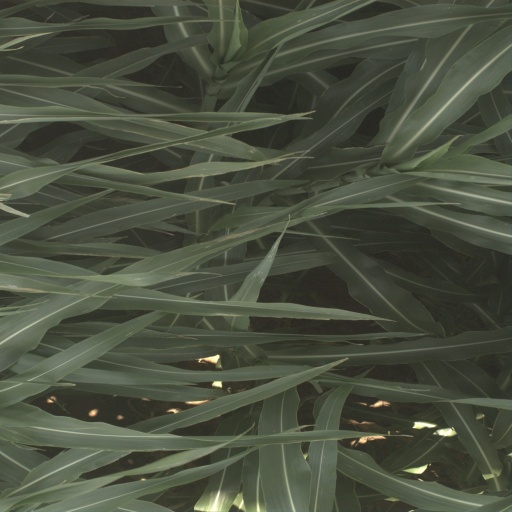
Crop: sorghum